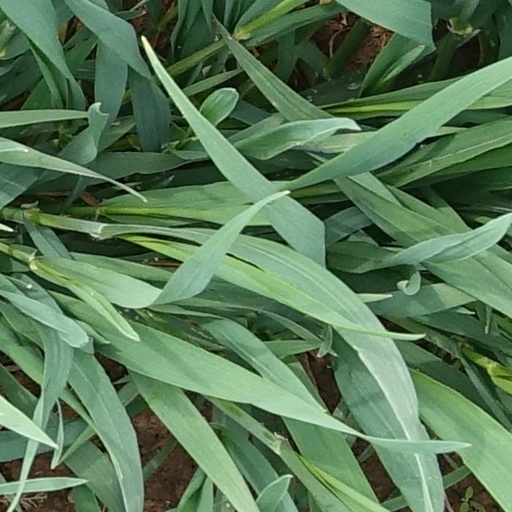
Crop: wheat